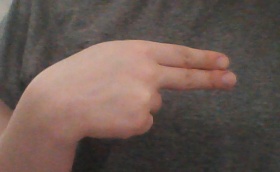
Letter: ain